East Road, Cambridge

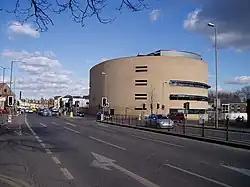
Cambridge Crown Court on East Road.

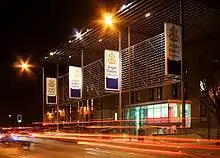
The main entrance to Anglia Ruskin University on East Road.

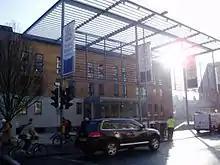
Anglia Ruskin University's Helmore Building, East Road.

East Road is a dual-carriageway road in the east of Cambridge, England. It is designated the A603 and forms part of Cambridge's inner ring road. The southwest end of East Road is next to Parker's Piece, at the junction with Parkside, Mill Road, and Gonville Place. At the northeast end there is a roundabout that links with Elizabeth Way (part of the A1134, continuing the inner ring road north) and Newmarket Road (also part of the A1134, leading east out of the city).